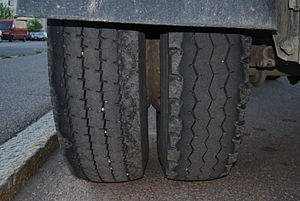
Dæk (hjul) / Galleri
Et dæk udgør den affjedrende yderste del af et hjul. Dæk er som oftest lavet af en gummiblanding, og er i princippet de tre sider af en ballon, hvor fælgen udgør den sidste side. Der findes dog også massive dæk, som ikke indeholder luft, ligesom dæk findes både slangeløse, som oftest på biler, samt med slange, som på cykler og knallerter.